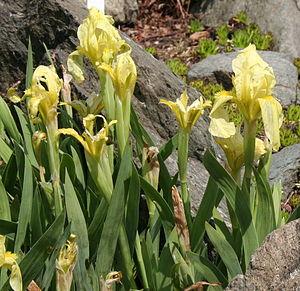
Cette liste de Tracheophyta de Bosnie-Herzégovine, ainsi que d’espèces introduites est un aperçu incomplet d’espèces de mousses, de fougères, de gymnospermes et d’angiospermes citées dans la littérature disponible en langues bosniaque, croate, serbe et serbo-croate. Cet aperçu n’inclue pas des espèces cultivées ni celles occasionnellement introduites.
L’Iris est un genre de plantes vivaces à rhizomes ou à bulbes de la famille des Iridacées. Le genre Iris contient 210 espèces et d'innombrables variétés horticoles. On trouve souvent dans les jardins des Iris hybrides horticoles appelés à tort Iris germaniques.